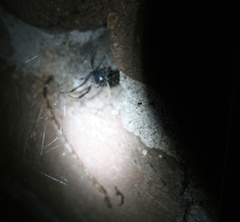
Species: Lactrodectus_hesperus